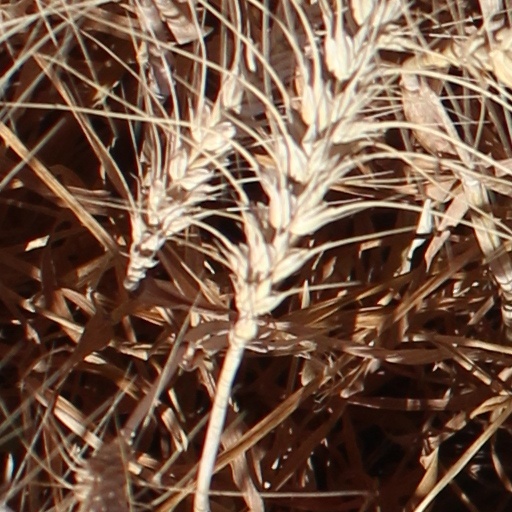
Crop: wheat